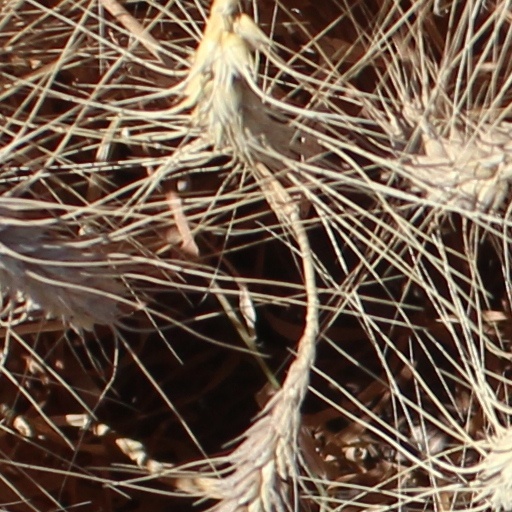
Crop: wheat